Sustainable Sanitation Alliance

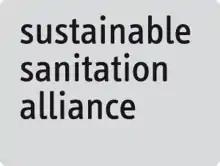
Logo of the Sustainable Sanitation Alliance

The Sustainable Sanitation Alliance (SuSanA) is a loose network of organizations who are "working along the same lines towards achieving sustainable sanitation". It began its work in 2007, one year before the United Nations International Year of Sanitation in 2008. The intention of creating SuSanA was to have a joint label for the planned activities for 2008 and to align the various organizations for further initiatives.